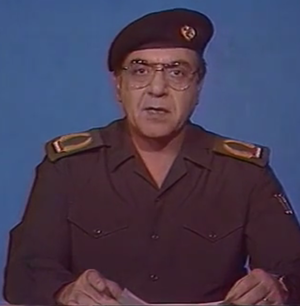
Mohammed Said al-Sahhaf est un diplomate et homme politique irakien, sous le régime de Saddam Hussein. Il devint célèbre en 2003 lors de l'invasion de l'Irak.